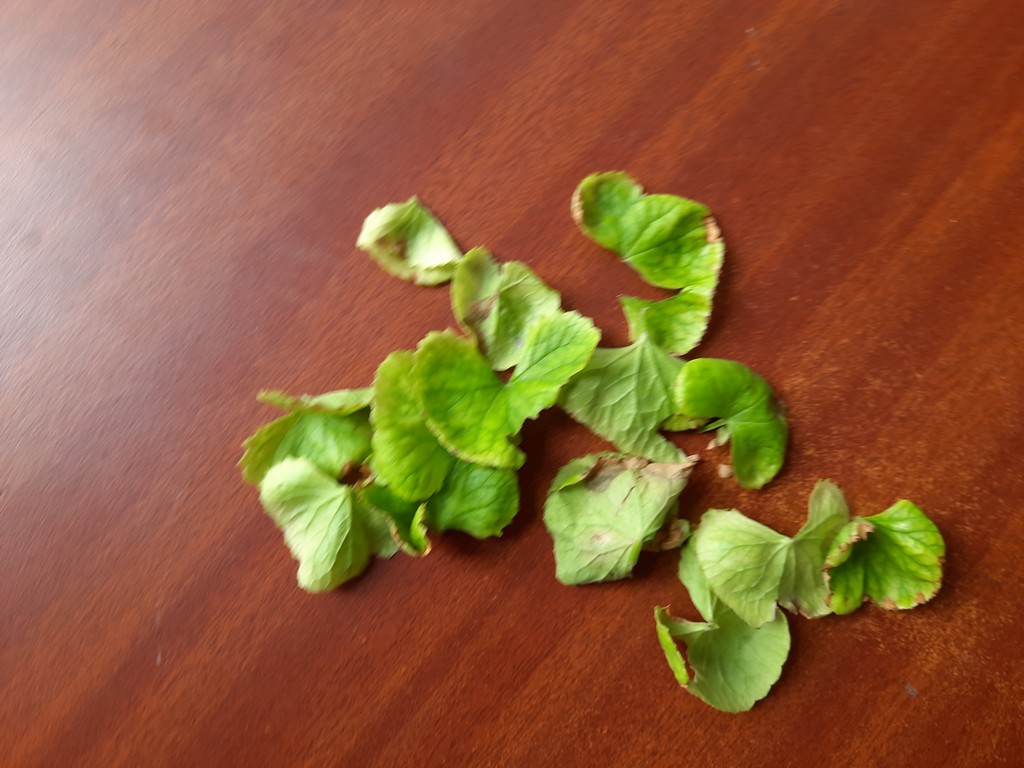
Label: Unhealthy